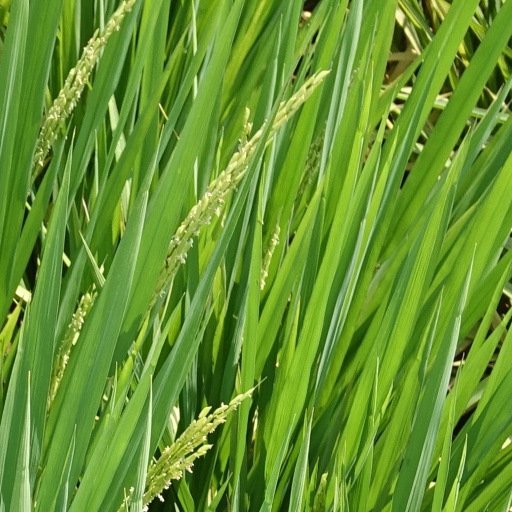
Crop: rice